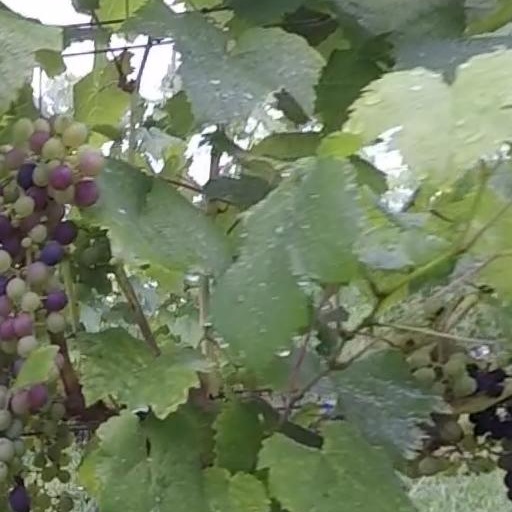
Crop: grape